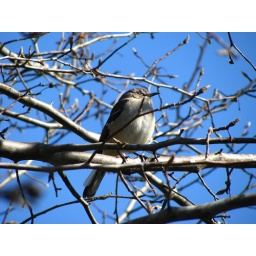
bird in the tree